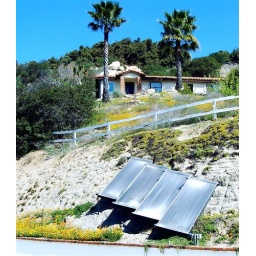
panels for the solar water heater in the house